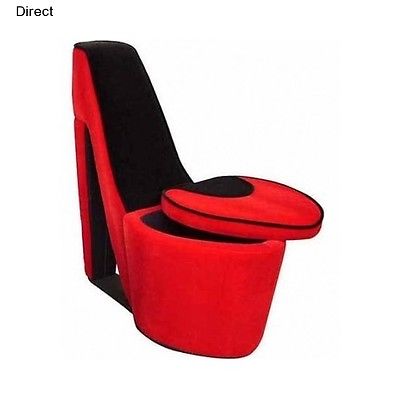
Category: chair